Low-power broadcasting

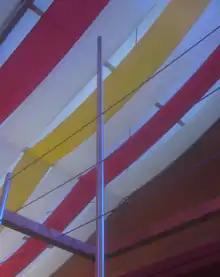
An LPAM antenna in a beer tent

Low-power broadcasting is broadcasting by a broadcast station at a low transmitter power output to a smaller service area than "full power" stations within the same region. It is often distinguished from "micropower broadcasting" (more commonly "microbroadcasting") and broadcast translators. LPAM, LPFM and LPTV are in various levels of use across the world, varying widely based on the laws and their enforcement.